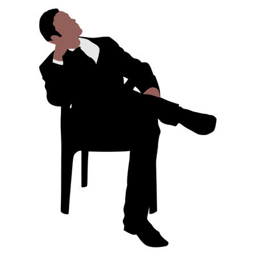
silhouette of a man sitting in a modern armchair with leg over his knee